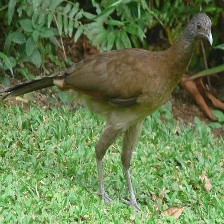
Species: GREY HEADED CHACHALACA
Scientific name: ORTALIS CINEREICEPS